Start-rite

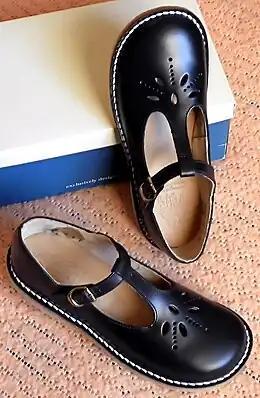
T-bar sandals from Sonnet (Start-Rite Shoes' subsidiary in the United States), dating from approximately 2000.

Start-rite is a brand of children's shoes. The shoemaker, purportedly Britain's oldest and one of the first manufacturers in Norfolk, was established in 1792 in Norwich, England, by James Smith. His grandson, James Southall, gave the firm its current name; it rose in prominence during the 20th century thanks in part to an iconic poster, reading "Children's shoes have far to go", which was displayed on the London Underground for 20 years from 1947. Controversy exists around the origins of the image in this poster. It has been attributed to artists Andy Wood, William Grimmond, Joe Wilkinson of Stanley Studios, Susan Pearce, Nancy Gardner and to the company's own advertising agent.